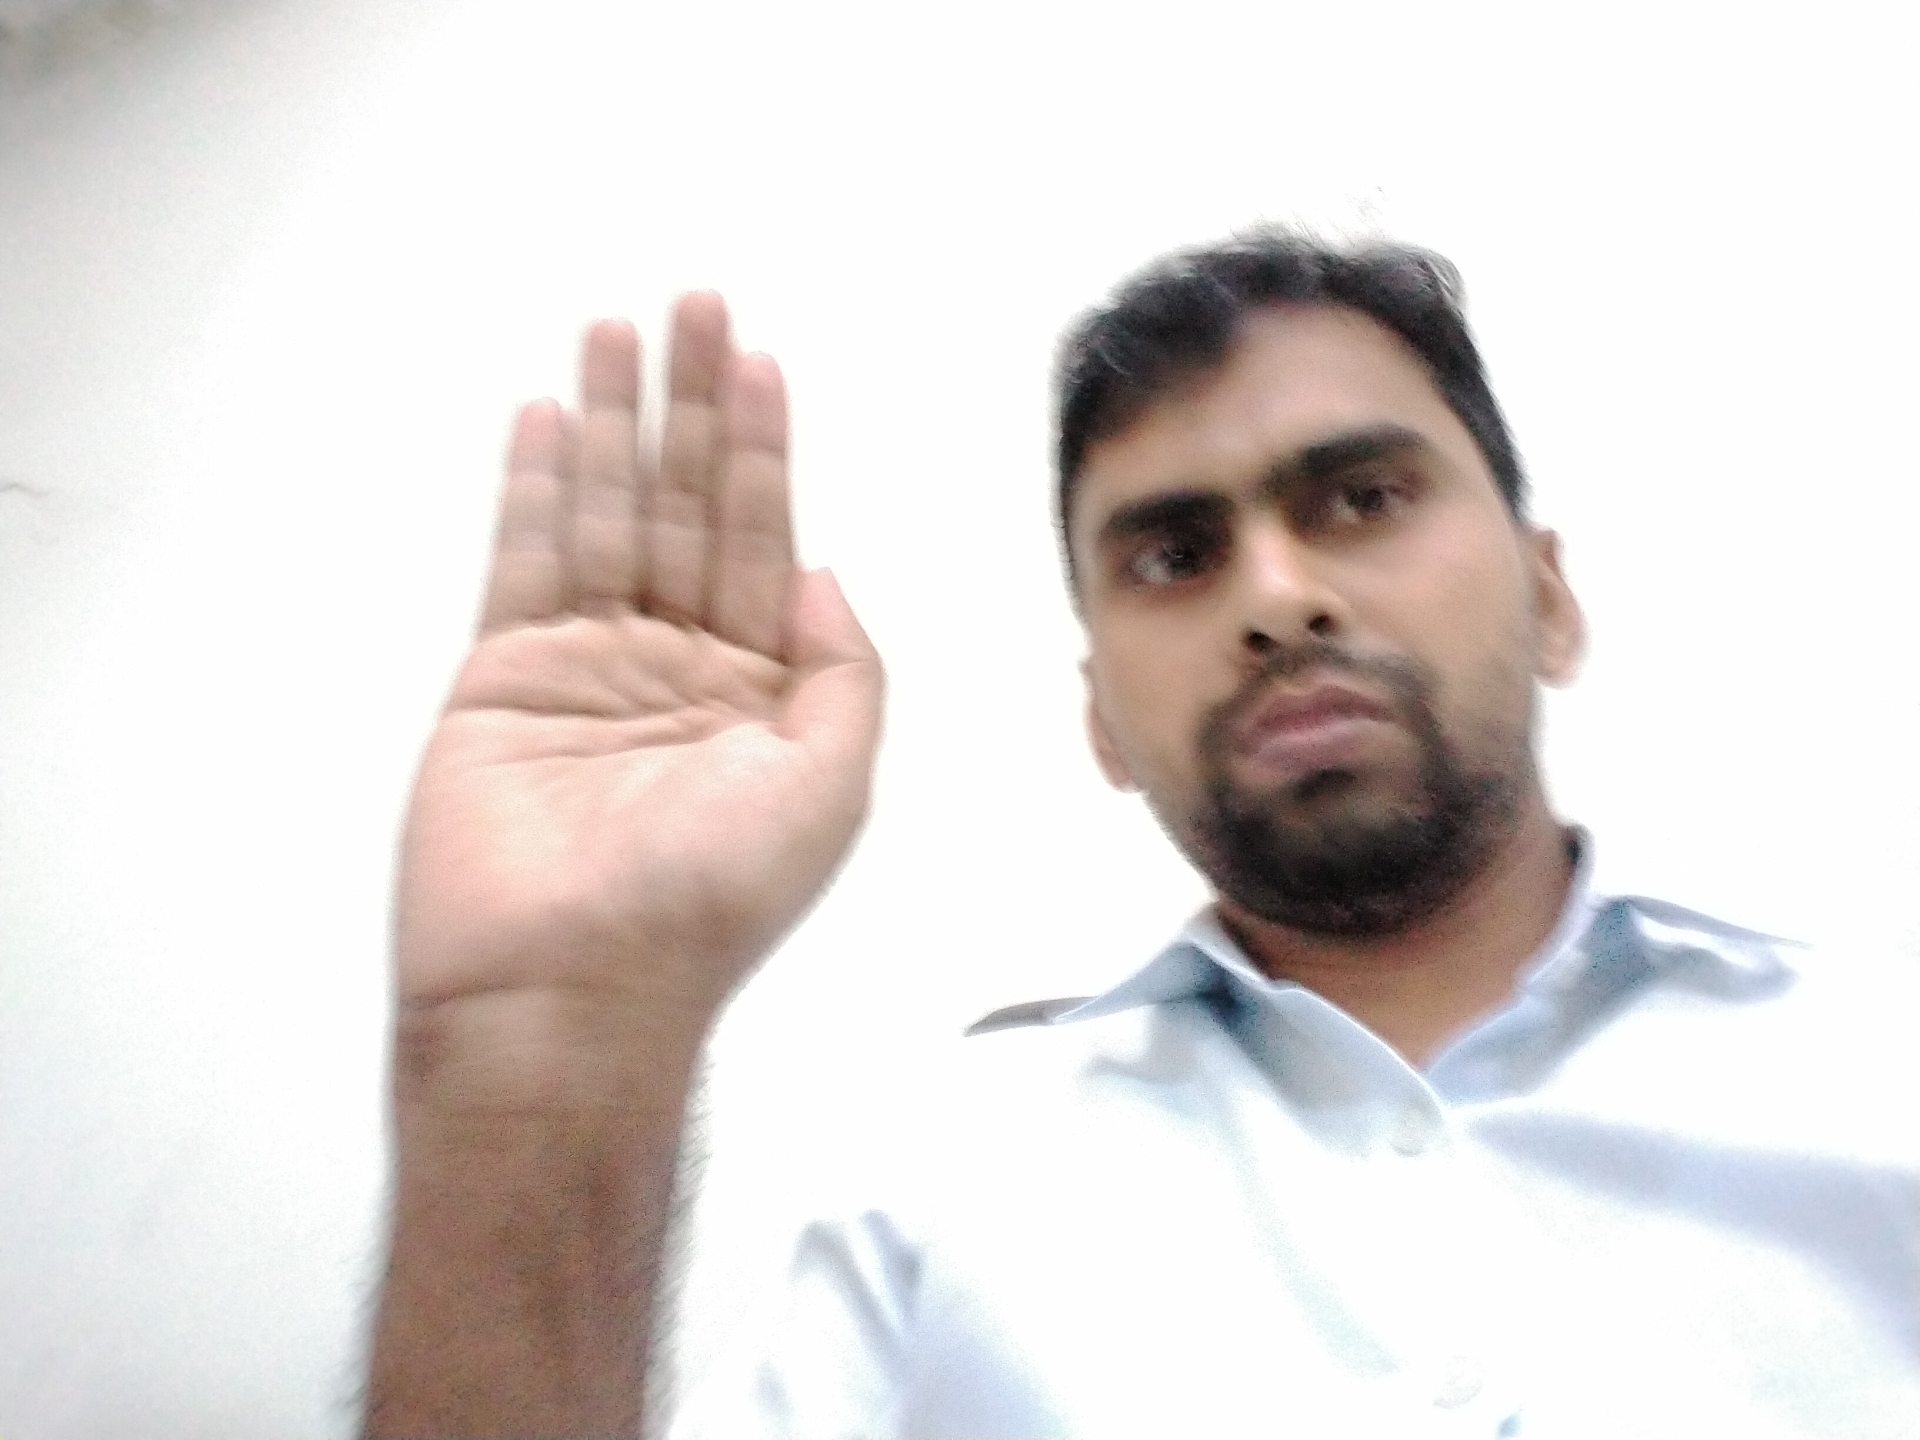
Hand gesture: stop